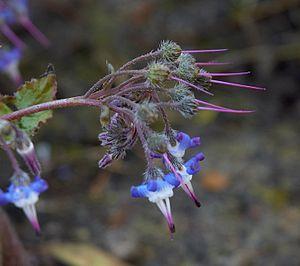
Abraham-Isaac-et-Jacob Other photos taken in Belgium of the same plant